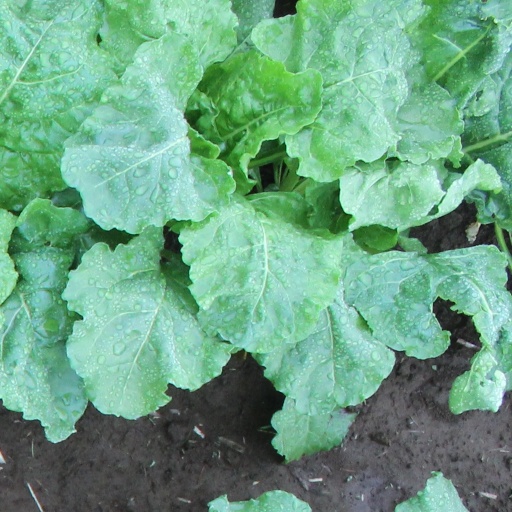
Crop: sugar beet